Craig Fitzgibbon

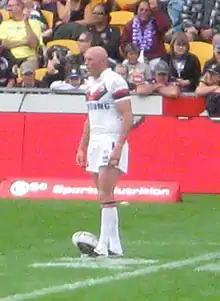
Craig Fitzgibbon lining up a conversion in 2009

Craig Fitzgibbon was selected for the Exiles squad for the Rugby League International Origin Match against England at Headingley on 10